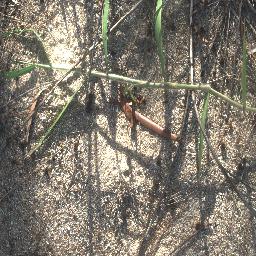
Label: negative